Civitanova Marche

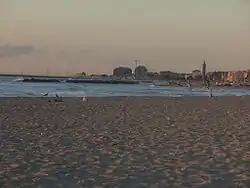
View of the bayside of Civitanova Marche.

Prehistorical settlements discovered by archaeologists show us that people used to live in Civitanova since Palaeolithic. Civitanova was founded probably around the 8th century BC as Cluana by the Piceni Italic tribe, at the mouth of the Chienti river. The Romans captured it in 268 BC, and, in 50 AD, founded a new settlement, "Cluentis Vicus" (the current "frazione" of Civitanova Alta) on a hill near the sea. During the Migration Period, old Cluana was destroyed by the Visigoths and much of the population took refuge in the "Vicus".